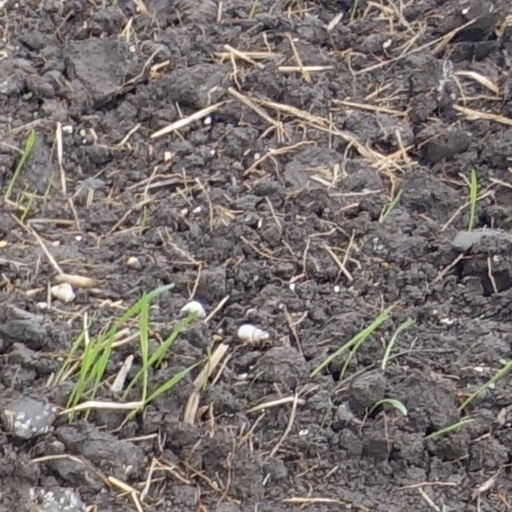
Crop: wheat